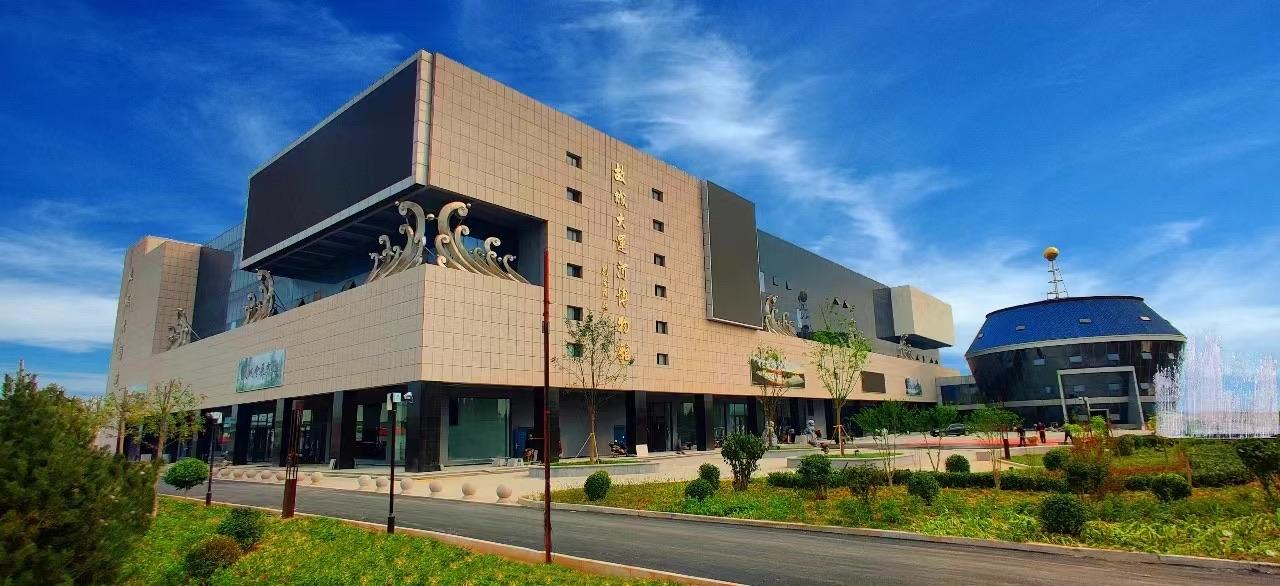
地标名称：故城大运河博物馆
所在城市：衡水市·故城县